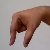
The image shows a hand gesture representing the letter 'Q' in Indian Sign Language.